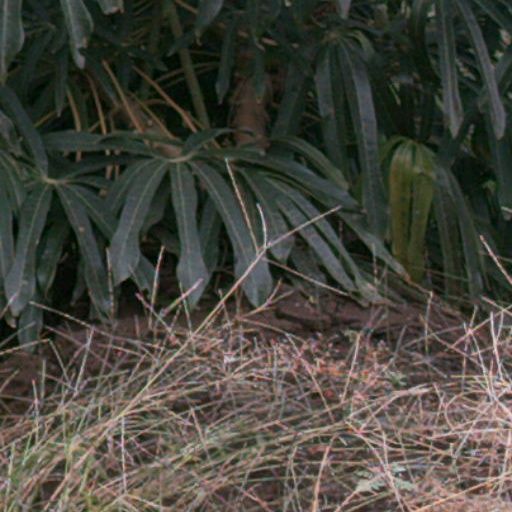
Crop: cassava